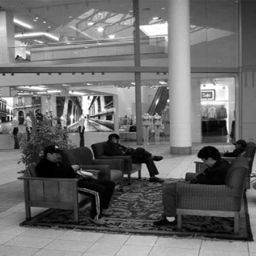
domestic living room in the public shopping mall .